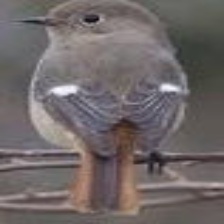
Species: DAURIAN REDSTART
Scientific name: PHOENICURUS AUROREUS